WWF European Rampage Tour

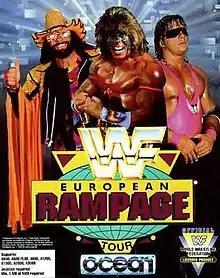
Amiga cover art featuring Randy Savage, The Ultimate Warrior and Bret Hart

WWF European Rampage Tour is a game based on the World Wrestling Federation (WWF), created by Arc Developments in 1992 for the Amiga, Atari ST, Commodore 64 and DOS. It capitalizes on the success of the previous WWF game for home computers, "WWF WrestleMania", and was aimed predominantly at the European markets. It was the last WWF game released strictly for home computers until the release of "WWF With Authority!" in 2001. The game is based on the real-life WWF European Rampage tours held in early nineties.